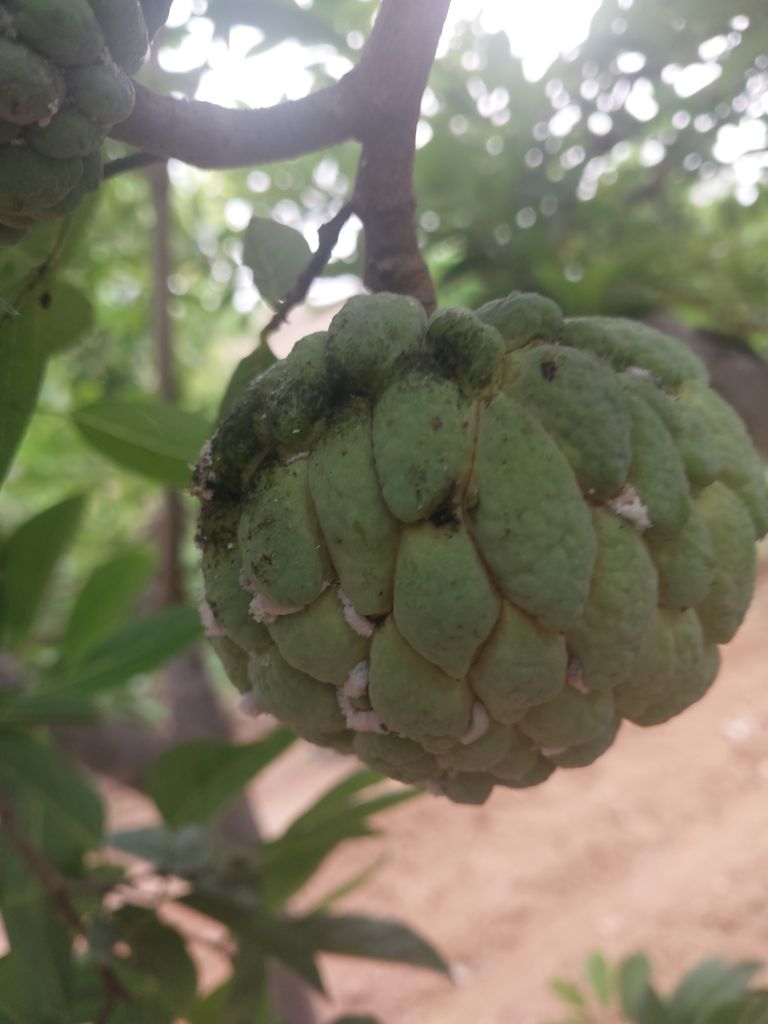
Disease label: Athracnose